Brooklands

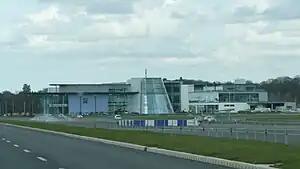
Mercedes-Benz World at Brooklands.

In early 2004 the central area of Brooklands including the hard runway and parts of the remaining circuit were sold to DaimlerChrysler UK Retail and Mercedes-Benz World opened to the public on 29 October 2006. This development incorporates a vehicle test tracks (including part of the original Campbell Circuit) and an off-road circuit. Also included is a conference centre and extensive Mercedes-Benz showrooms.